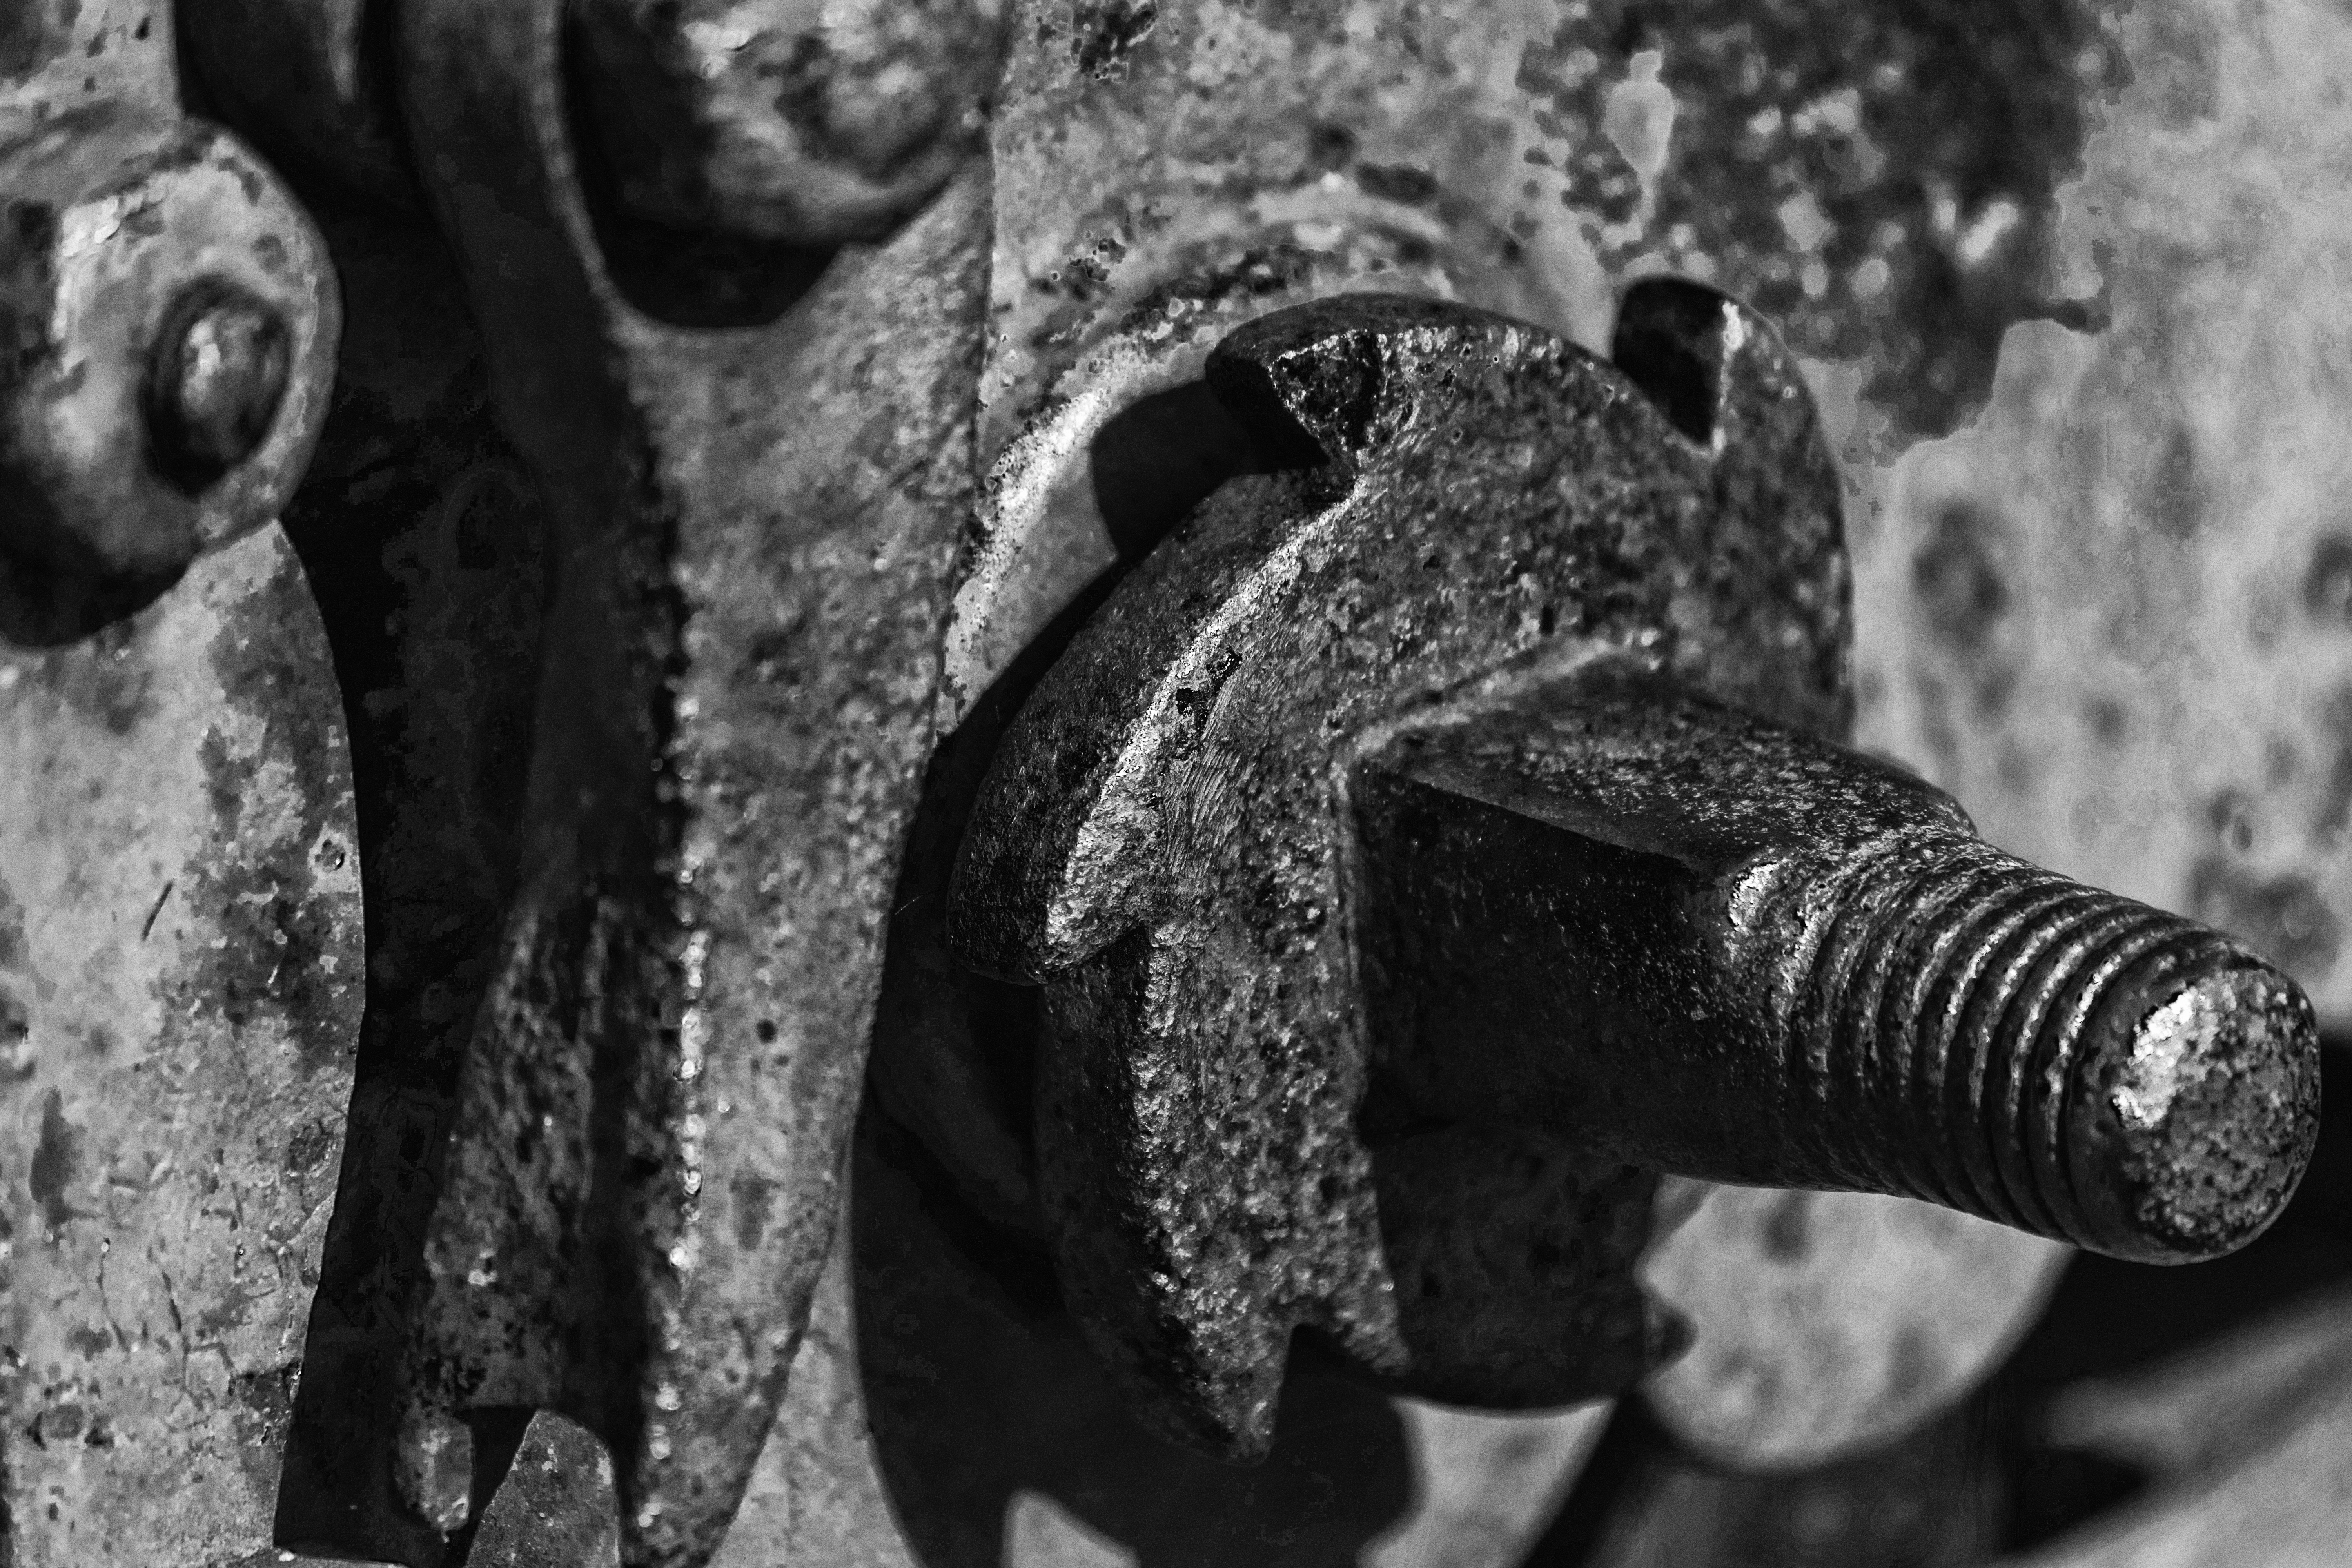
black and white, photography, statue, nikon, black, monochrome, close up, blackandwhite, sculpture, art, nederland, netherlands, paulvandevelde, pdvandevelde, padagudaloma, nederlandinfotos, zwartwit, rattle, ratel, monochrome photography